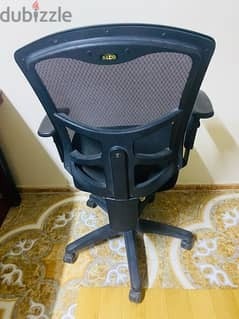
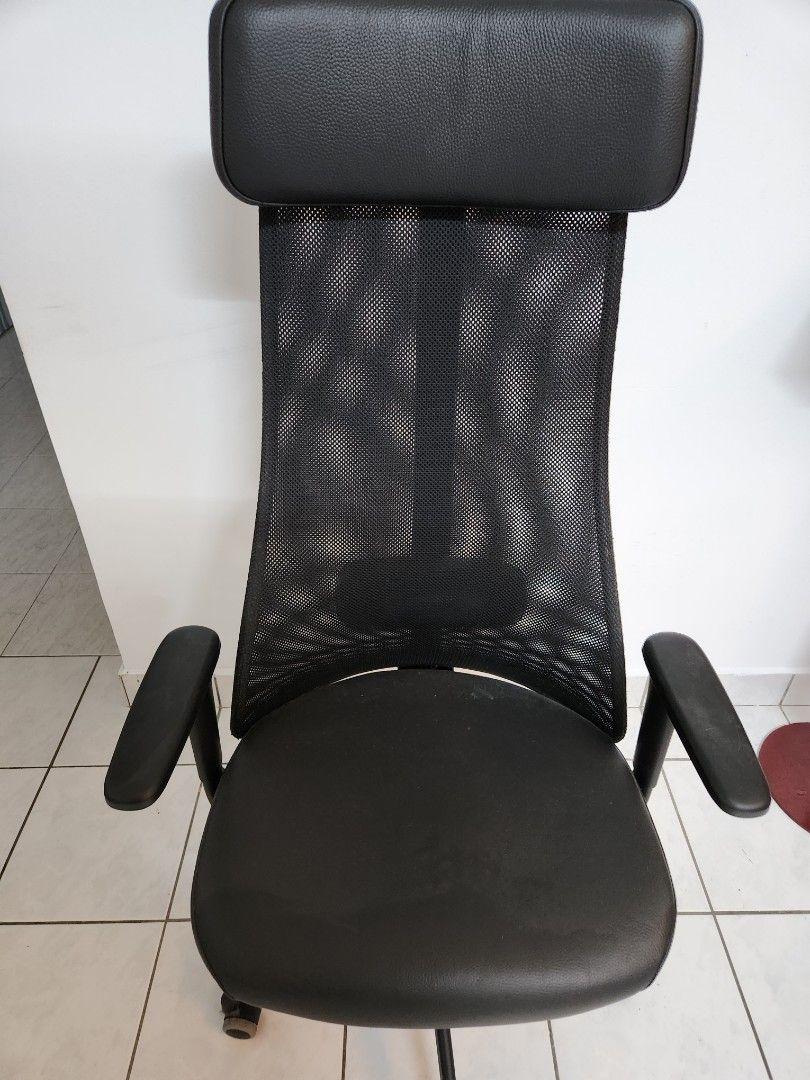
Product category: items_chair
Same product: no